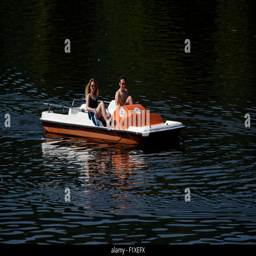
people riding a pedal boat